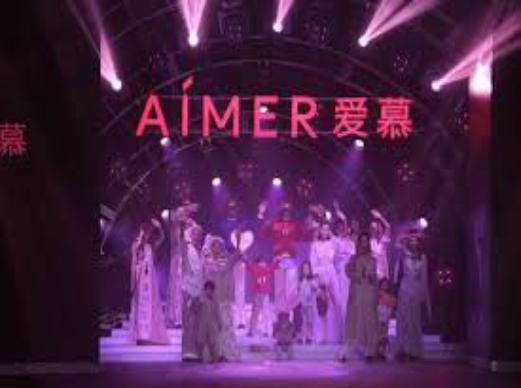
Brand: AIMER
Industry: Clothes